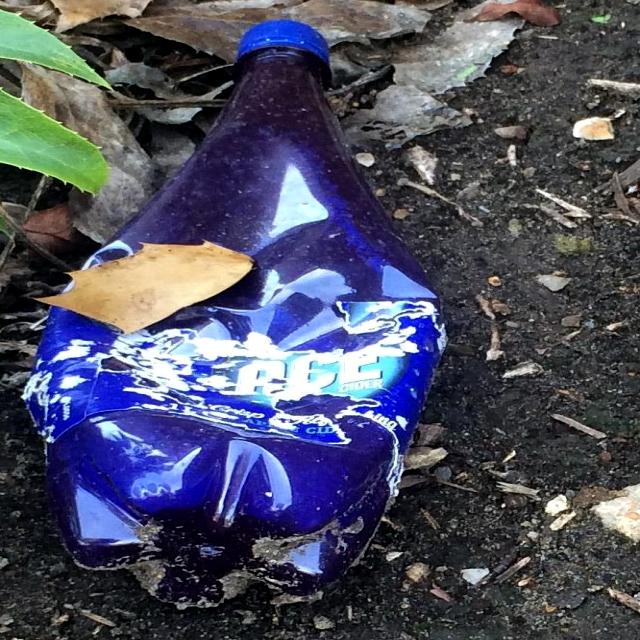
Label: Plastic